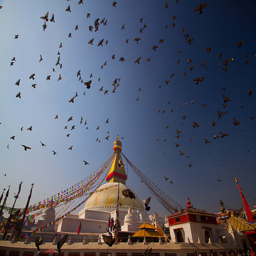
Hundreds of birds are flying in the bright blue sky above a circus tent in a theme park.
A large amount of birds are flying through the sky
Birds flying over a large domed structure with banners
Large group of birds flying above large structure.
Lots of birds are flying in the sky over several buildings with flags strung from them.